Black anarchism

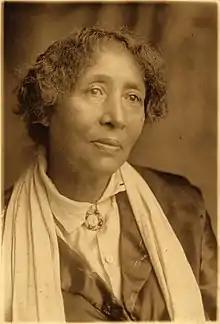
Lucy Parsons, an early social anarchist that advocated for black self-determination and armed self-defense

Lucy Parsons developed a form of social anarchism that concerned itself with both the labor and civil rights movements, as she considered racism to have stemmed from capitalism. She drew attention to the intersectional oppression of people of color, including widespread lynchings in the Southern United States, which had previously been neglected by White anarchists. In "The Alarm", the newspaper of the International Working People's Association (IWPA), Parsons publicised a lynching of thirteen African Americans that had taken place in Carrollton, Mississippi. In her article, titled "The Negro", she discussed the poverty that many African Americans lived in, demonstrating the connection between racism and classism, and called on African Americans to resist their oppression through racial uplift, self-determination and armed self-defense. Parsons' views on the dual racial and class oppression of African Americans led her to encourage them to join the socialist movement, as she considered that the dissolution of the state and the end of capitalism were necessary to create an anti-racist society.